Vieux-Habitants

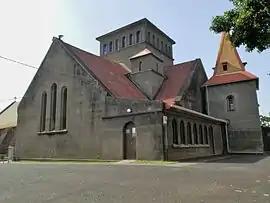
The Church of Saint-Joseph of Vieux-Habitants, classed as an historic monument

Vieux-Habitants (French for "Old Inhabitants") is a commune on Guadeloupe, a French overseas department in the Caribbean. It is located on the southwest coast of the island of Basse-Terre.